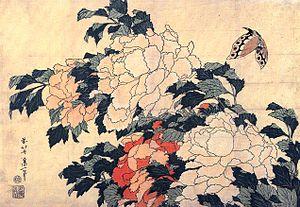
Les papillons sont un thème ou un motif utilisé dans la peinture.
L'ukiyo-e est un mouvement artistique japonais de l'époque d'Edo comprenant non seulement une peinture populaire et narrative originale, mais aussi et surtout les estampes japonaises gravées sur bois.